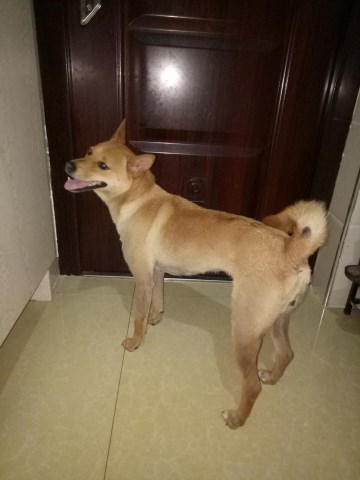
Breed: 1043-n000001-Shiba_Dog